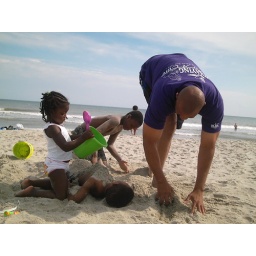
Patrick doing a demo of how a dog might bury something in the sand